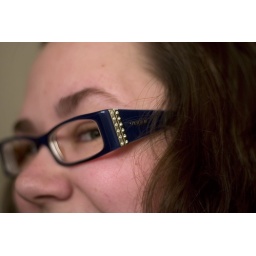
Girl in glasses. Navy blue and orange plastic with rhinestones.